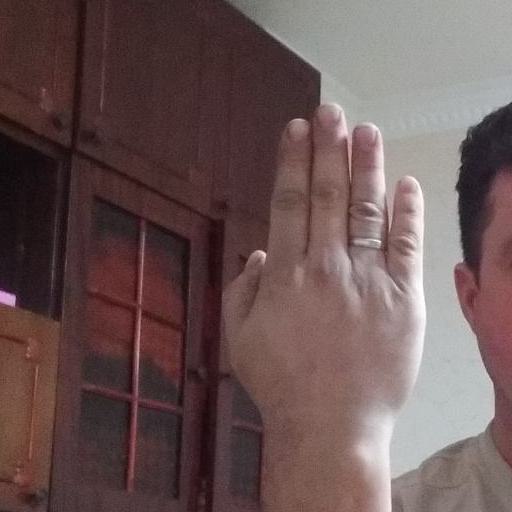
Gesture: stop_inverted